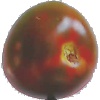
Label: Tomato Maroon 1